Albertslund

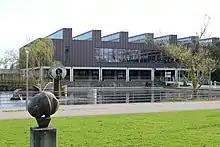
Albertslund Main Library

Albertslund is a planned community or new town mainly built in the 1960s and 1970s. The suburb is known for its experimental and innovative low rise urban planning, integrating water and green spaces in the architecture.